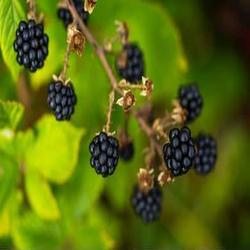
Label: Blackberry